Science House

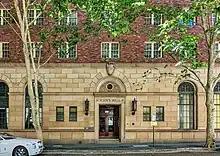
Science House front on Gloucester Street

During World War II an air raid shelter was constructed in a small hall on the ground floor. There were plans to extend the building an additional three storeys in 1953 but that did not eventuate. The building was occupied by the various scientific organisations from 1931 until 1976 and in 1978 the NSW Department of Sport and Recreation moved into the building which became known as "Sports House" until they left in 1991. During this time the large auditorium continued to be used for talks, and the building housed 11,000 books and journals and 1,000 films covering many areas of sport. The New South Wales Hall of Champions was installed in 1982, which included a Sports Museum to commemorate outstanding sportsmen and women of NSW. Major works were carried out on the building during 1995-96, after which the Australian Centre for Languages occupied the building, remaining there until 2007 following ACL's takeover by Navitas Limited in 2007.